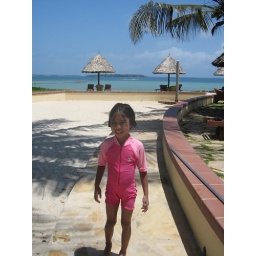
Keishin at the beautiful white sand beach in Dar es salaam